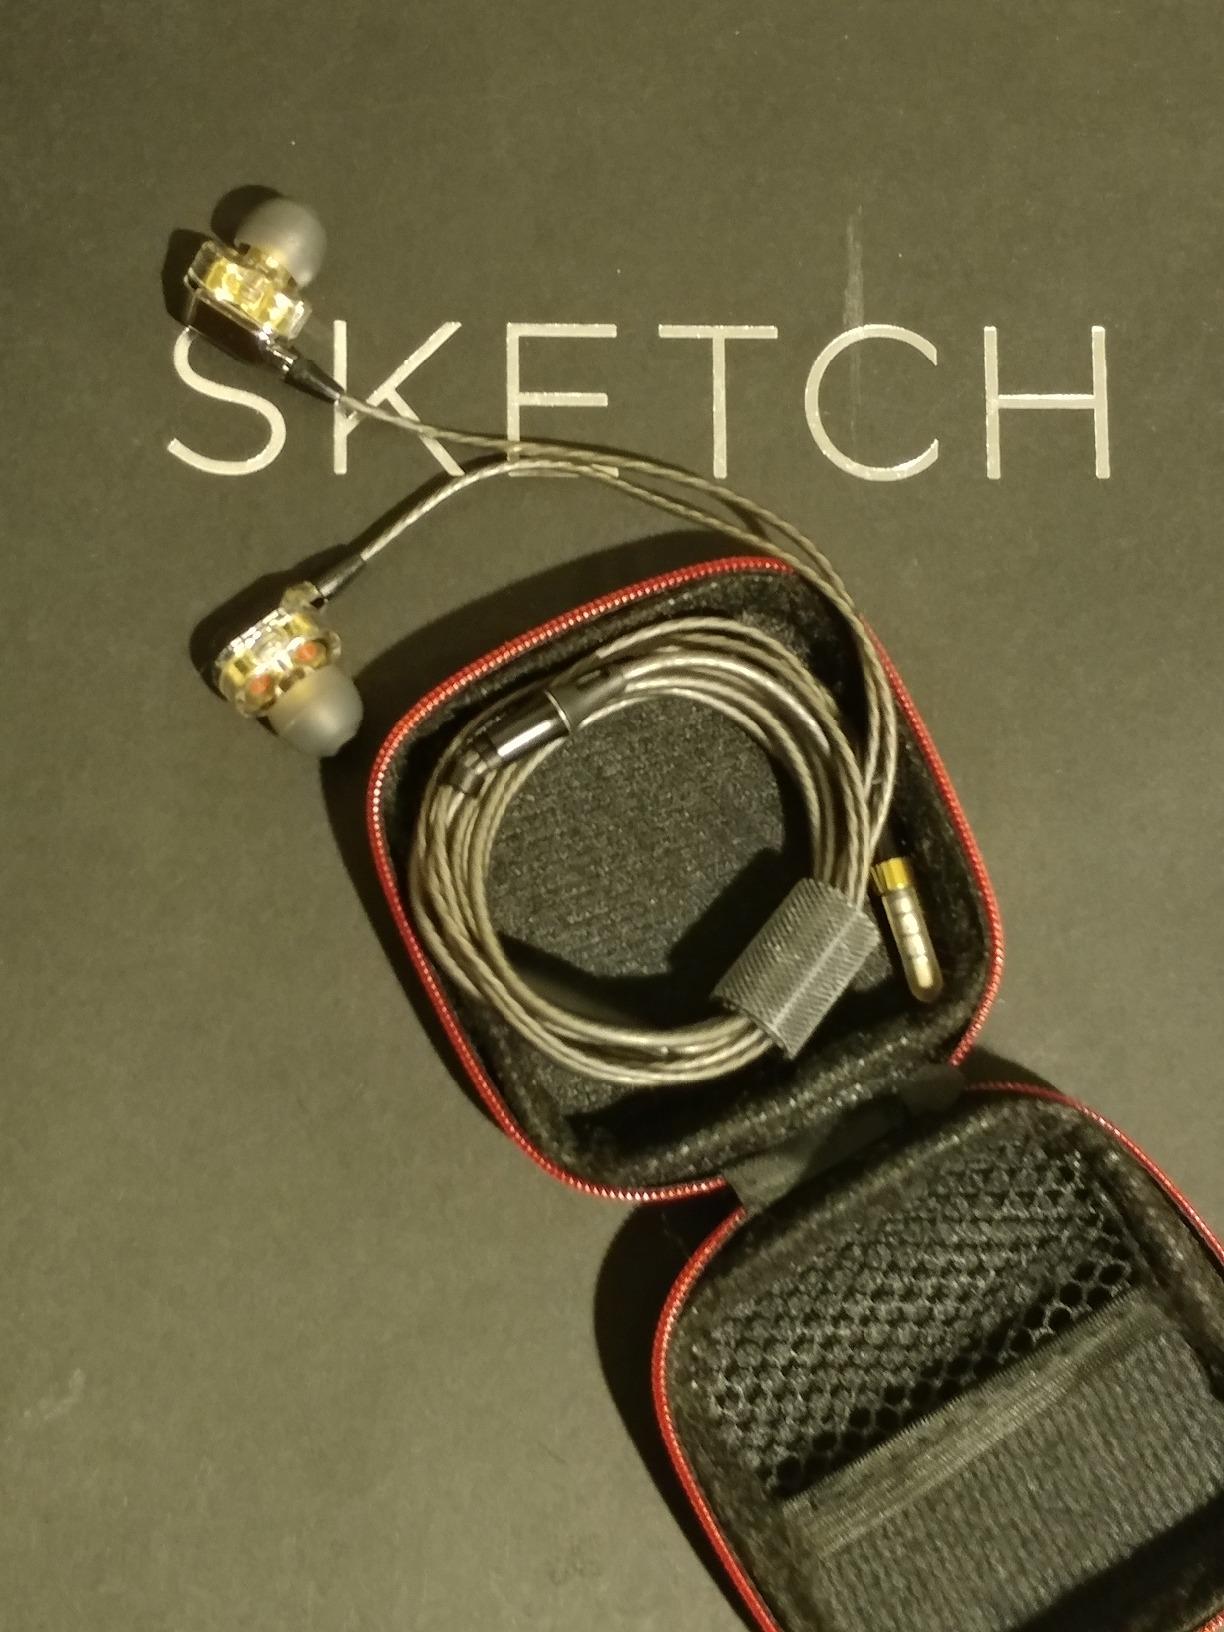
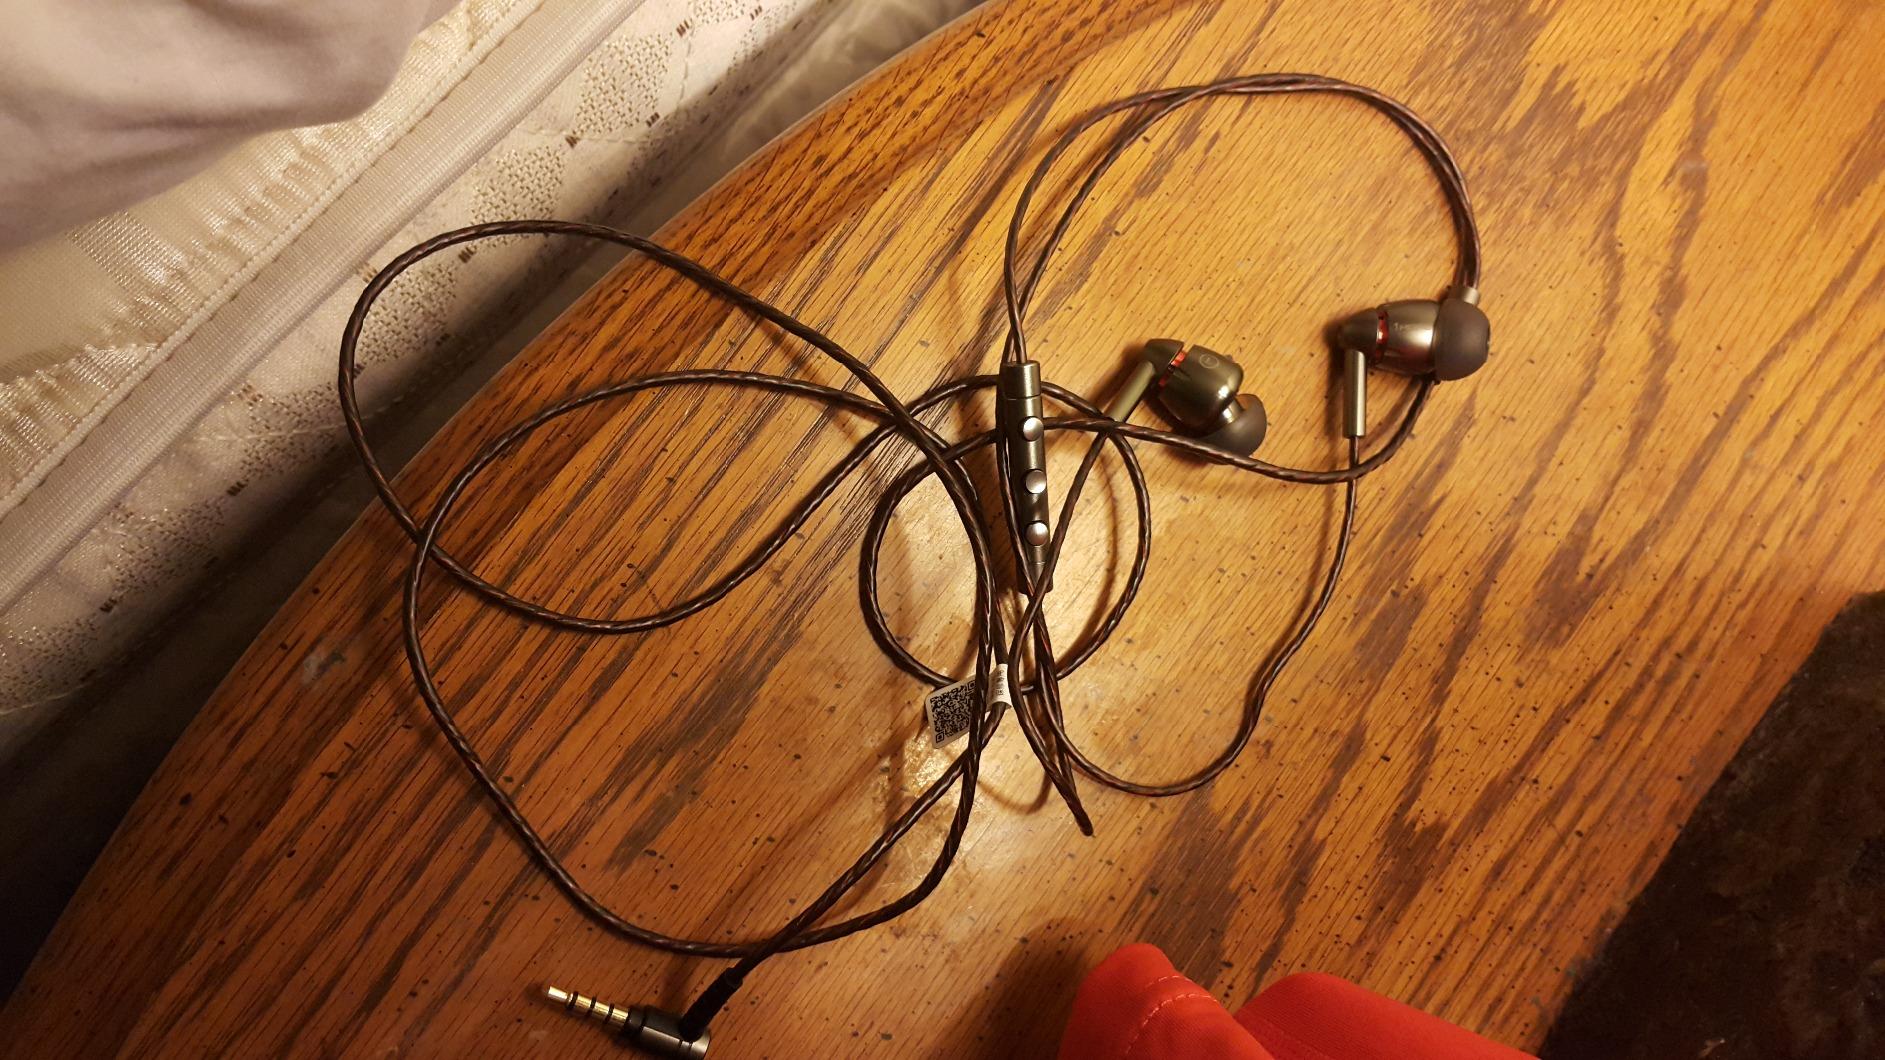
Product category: headphones
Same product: no